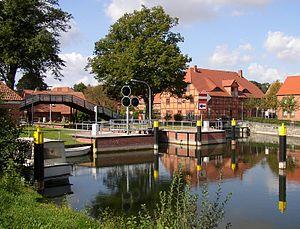
L’Elde, longue de 208 km, est la plus longue rivière de Mecklembourg-Poméranie-Occidentale, en Allemagne. Elle irrigue le sud et le sud-ouest du Land, et relie la région de Müritz à la vallée de l’Elbe. Son cours navigable, une section de 180 km largement canalisée forme entre Dömitz jusqu'à l'extrémité sud de la Müritz la liaison fluviale Müritz-Elde, composante du réseau fluvial navigable fédéral, relevant du service hydraulique et de la navigation de Lauenburg.